James Tighe

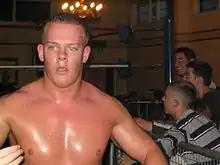
Tighe in 2004

James Tighe (born 27 March 1982) is a semi-retired English professional wrestler. He is best known for his work with Frontier Wrestling Alliance. He currently competes around the United Kingdom.